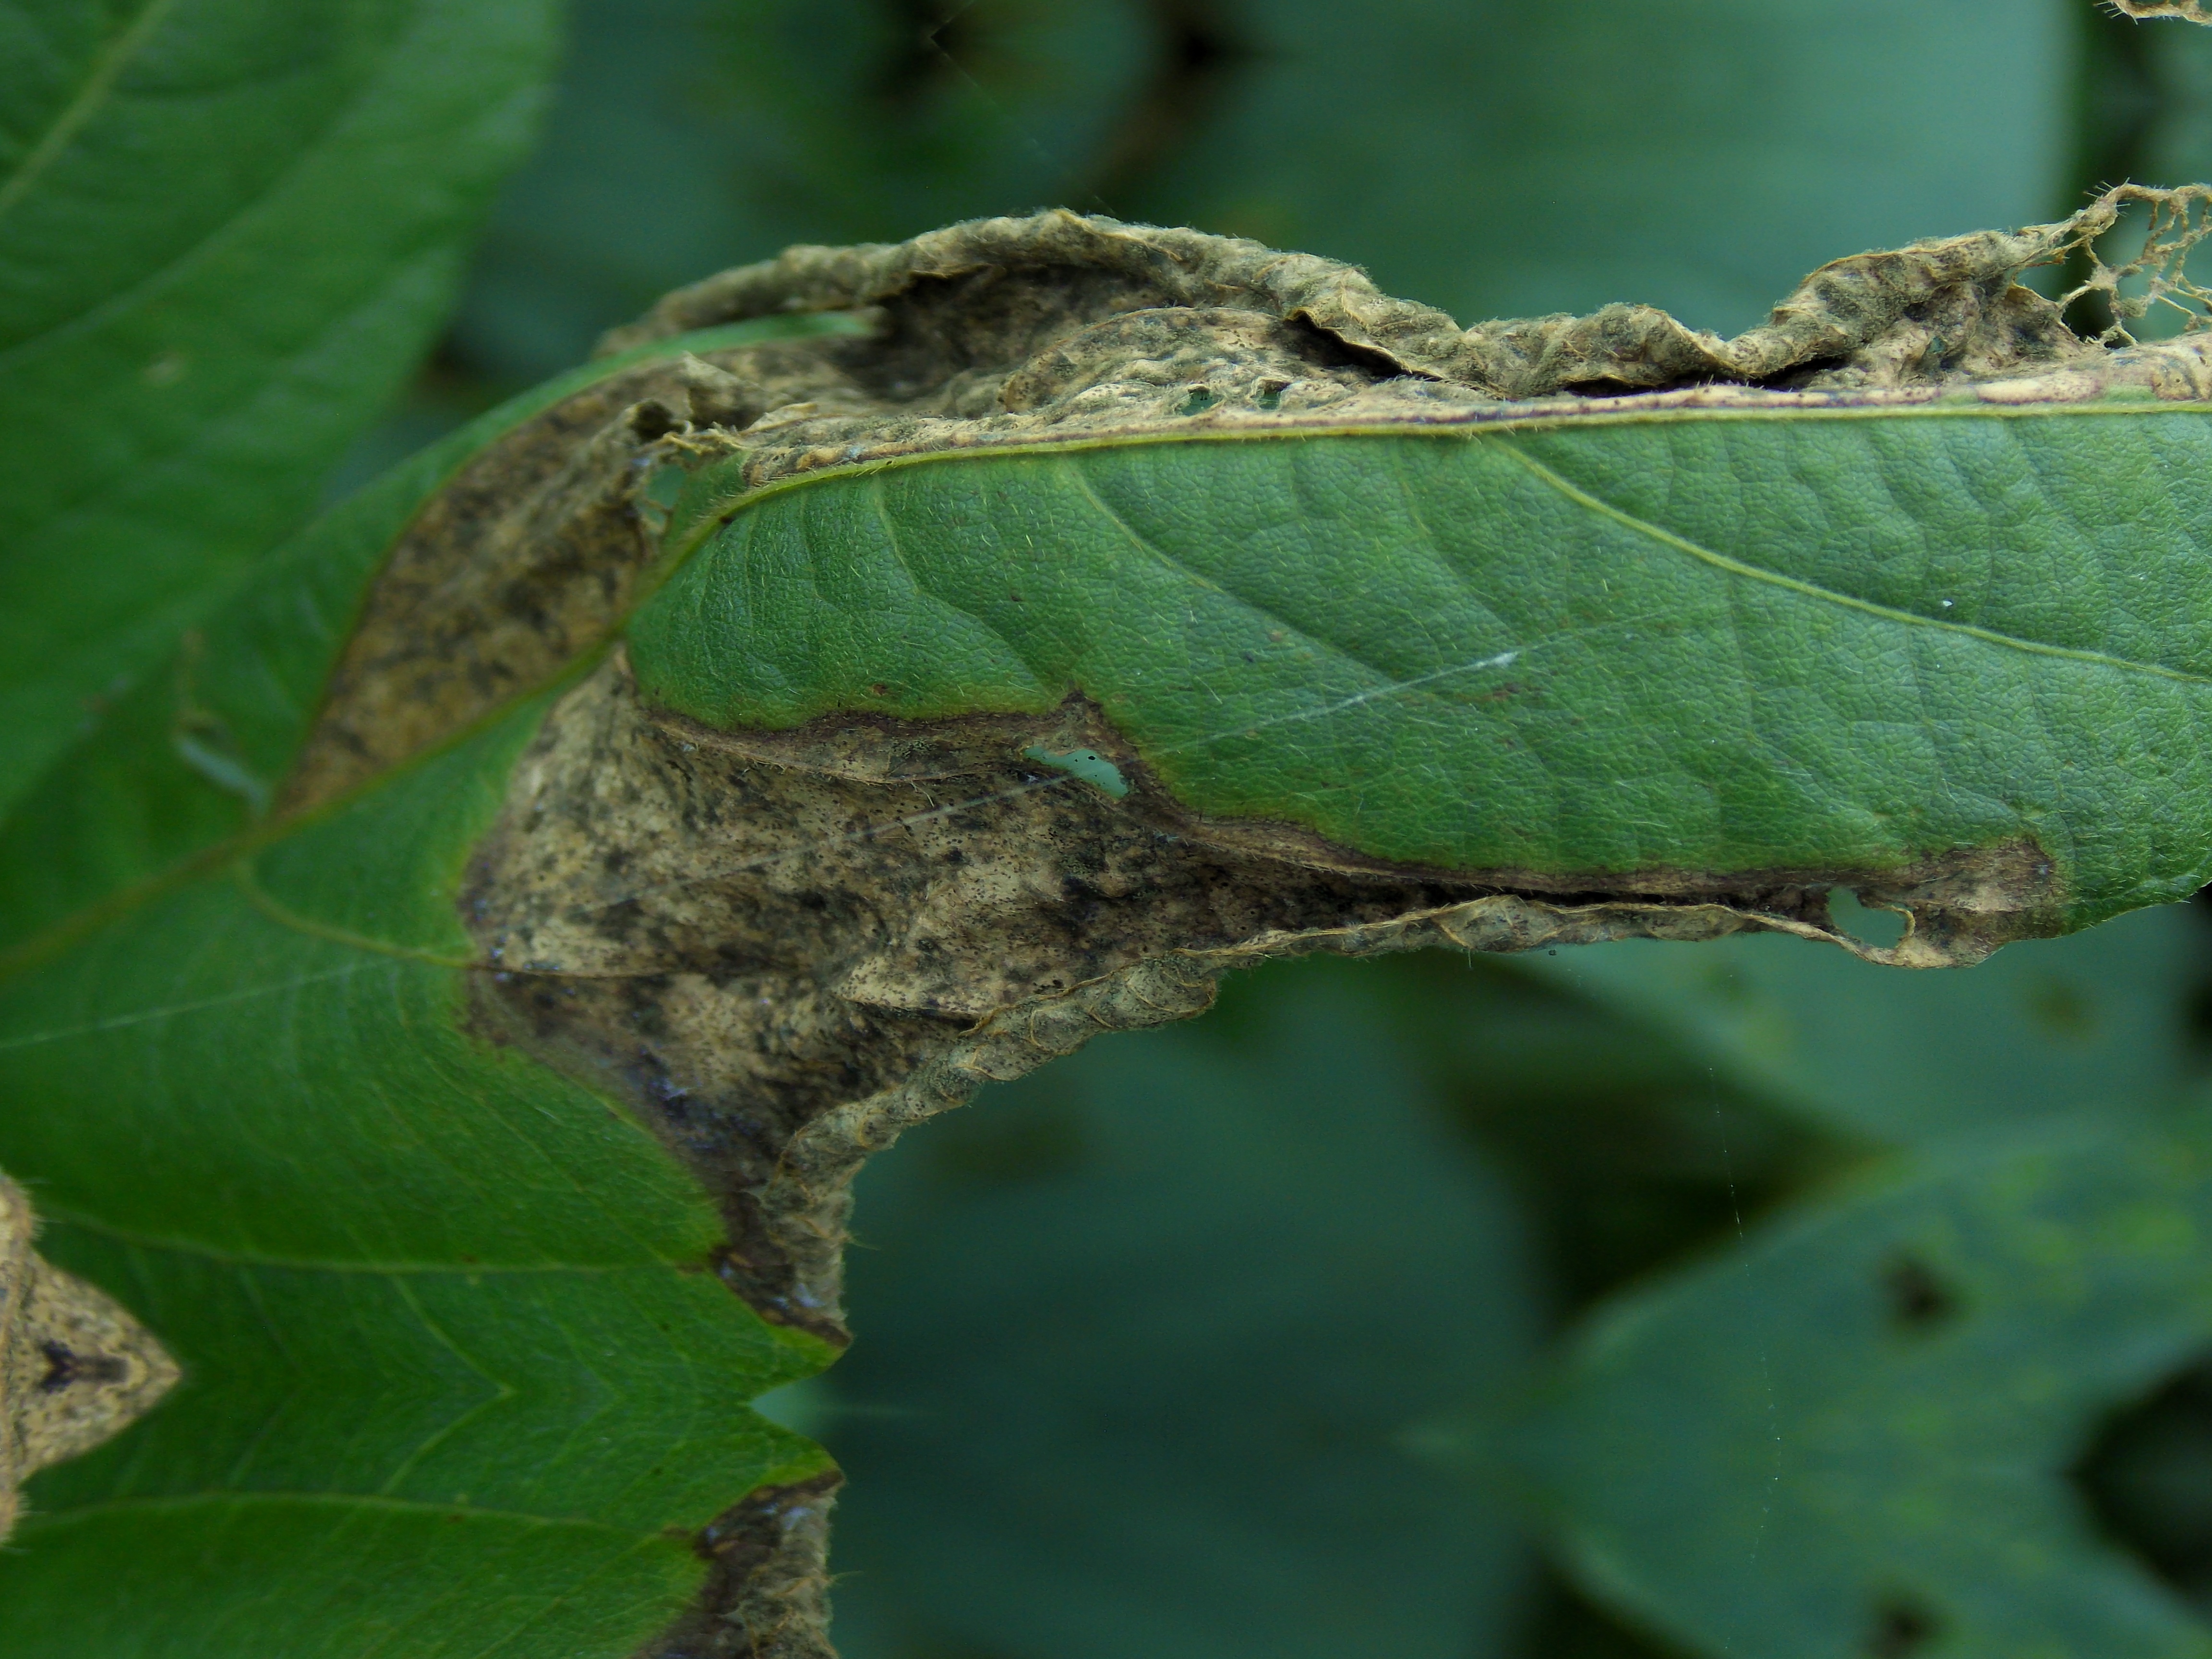
Label: Disease